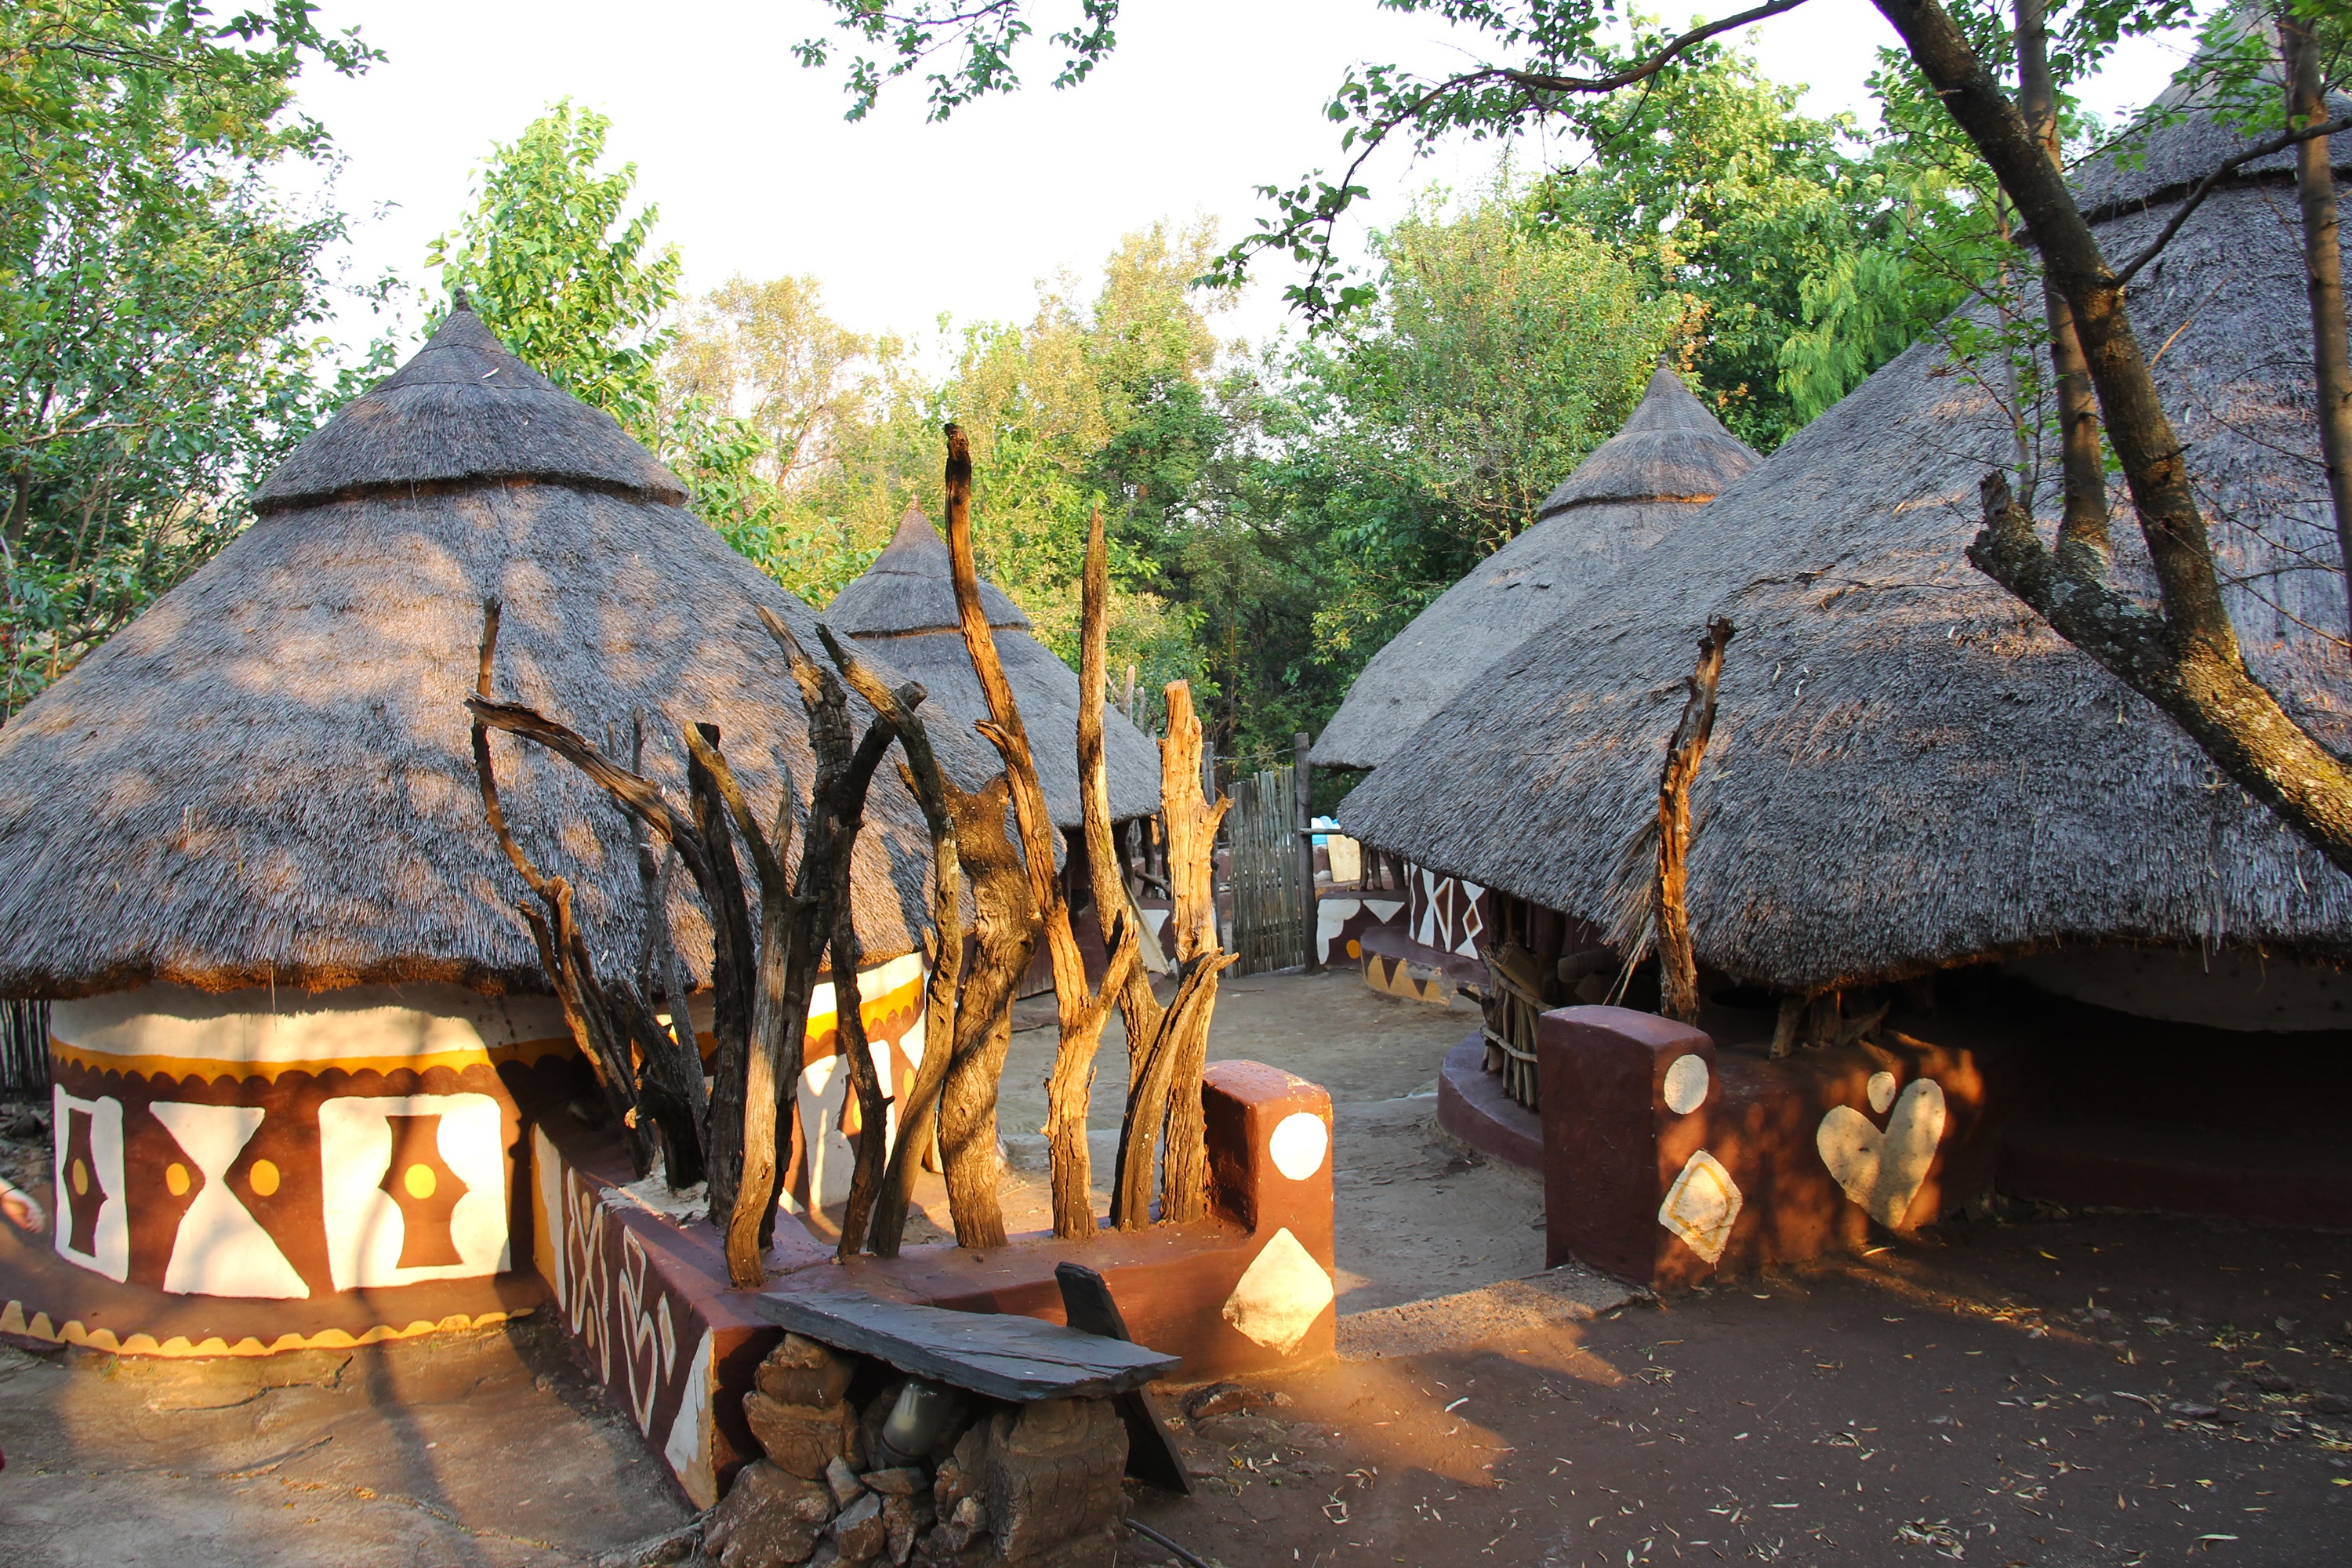
landscape, tree, forest, wilderness, plant, hut, recreation, village, jungle, national park, life, camp, experience, interesting, african, cultural, south africa, johannesburg, lesedi cultural village, outdoor structure